Ashbourne Hall

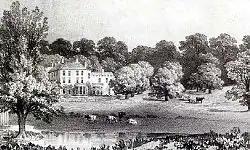
Ashbourne Hall from its Park (c. 1800)

Ashbourne Hall is a Manor house originally built by the Cockayne family in the 13th century in Ashbourne, Derbyshire. The present building is part of a largely repurposed, Georgian-styled hall built in the 18th century.